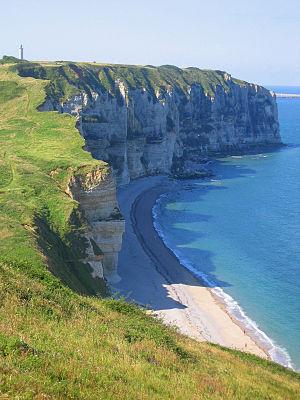
La Côte d'Albâtre est un choronyme qui correspond à une région côtière française du cauchois située sur la Manche. Constitué de 130 kilomètres de bordures maritimes et de falaises entrecoupées de valleuses, elle constitue la quasi-totalité du littoral de la Seine-Maritime. Depuis 2009, une partie est classée site Natura 2000 sous la dénomination littoral cauchois.
Le Conservatoire du littoral, également appelé Conservatoire de l'espace littoral et des rivages lacustres, est un établissement public administratif national français créé en 1975.